Answer in natural language. Which object is closer to the camera taking this photo, wooden dining table or dark red upholstered chair with wooden legs? Choose between the following options: wooden dining table or dark red upholstered chair with wooden legs
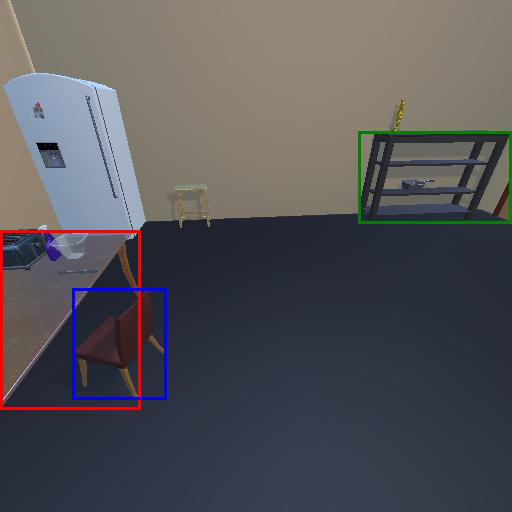
<answer>dark red upholstered chair with wooden legs</answer>